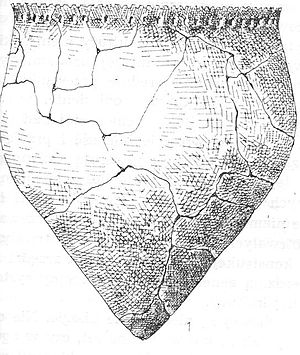
Narvakultur
Keramik fra Narvakulturen
Narvakulturen eller østlige Østersø var en tidlig neolitisk jæger- og samlerkultur i det nuværende Estland, Letland, Litauen, Kaliningrad Oblast samt tilstødende dele af Polen og Rusland. Narvakulturen efterfulgte af den mesolitiske Kundakultur og blev efterfulgt af bronzealderen. Kulturen blev opkaldt efter Narvafloden i Estland.